Princess Eugenia Maximilianovna of Leuchtenberg

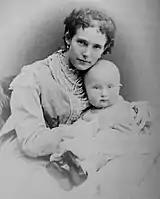
Eugenia of Leuchtenberg with her only son Peter of Oldenburg.

Duke Alexander was one of the richest princes in Russia, not only through his landed and funded property, but also because of the great wealth Eugenia had inherited from her grandfather Nicholas I. Alexander was also third-in-line to the throne of Oldenburg, as Frederick Augustus II, Grand Duke of Oldenburg had only one young son, Hereditary Grand Duke Nikolaus, plus an unmarried brother Duke Georg Ludwig; were they to die before the Grand Duke, Alexander would have become heir presumptive.